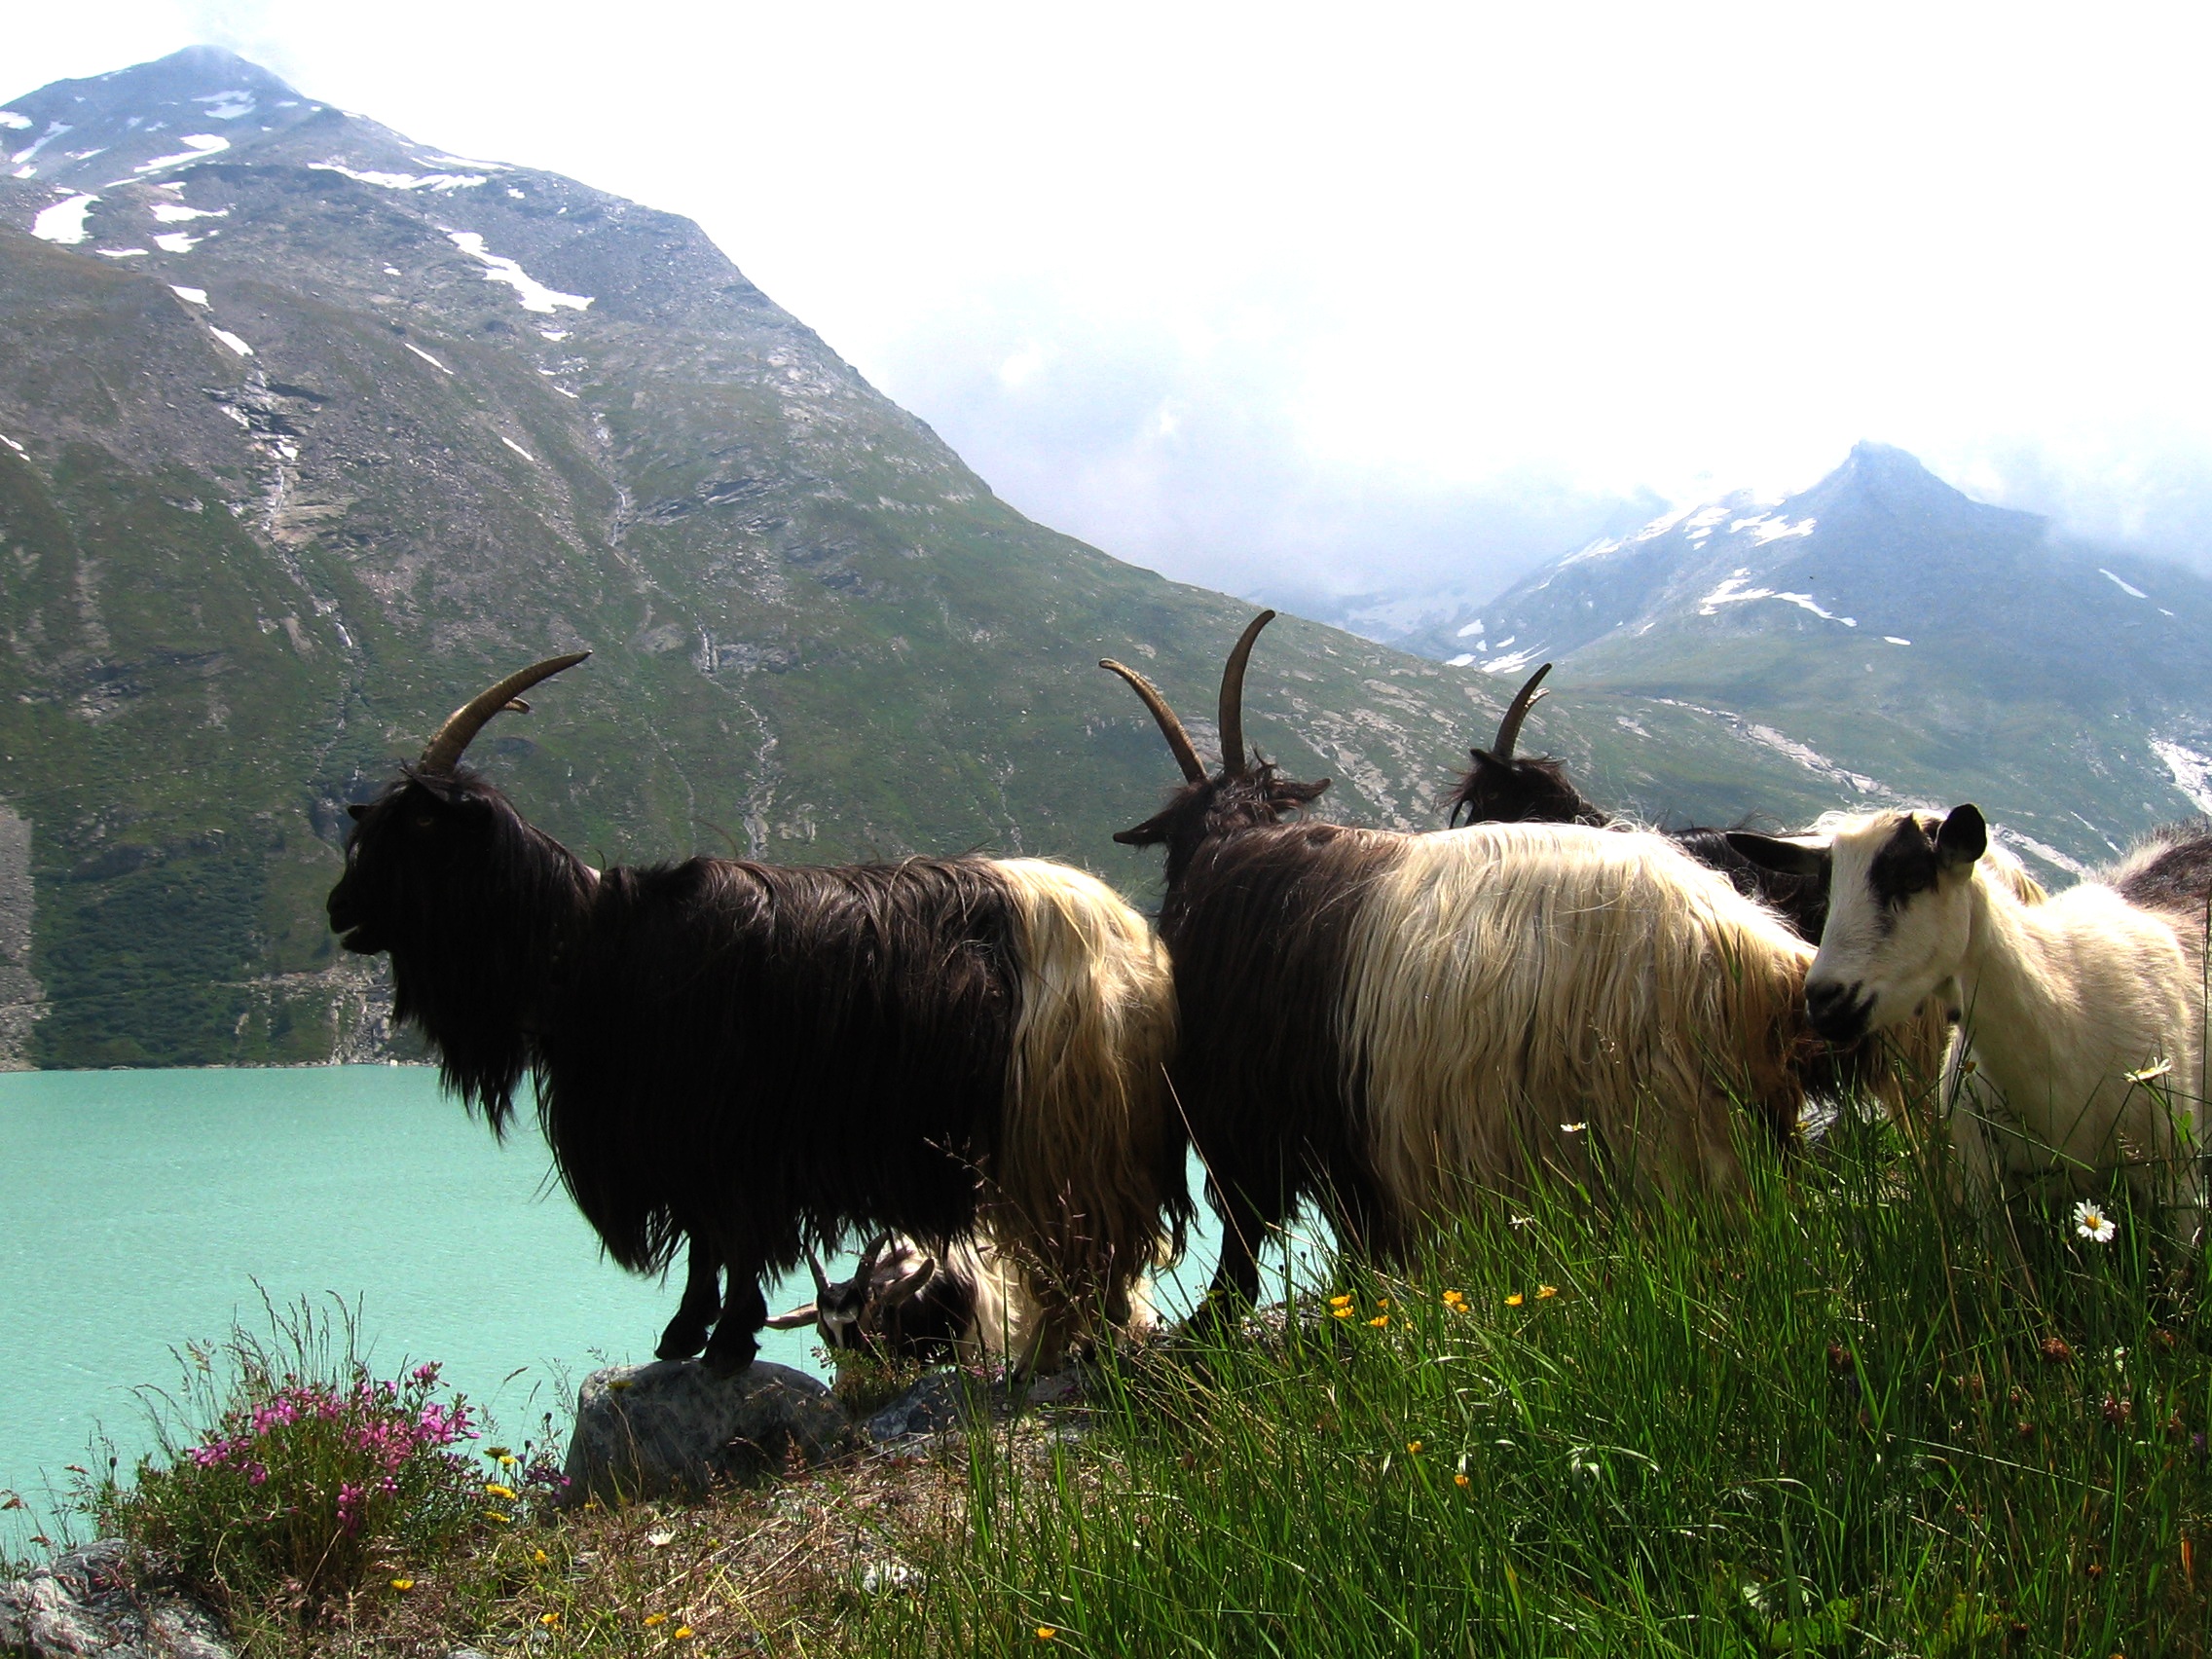
meadow, view, mountain range, goat, herd, pasture, grazing, mammal, fauna, mountain goat, goats, mountains, mountain lake, vertebrate, yak, goatherd, cattle like mammal, cow goat family